All Japan Pro Wrestling

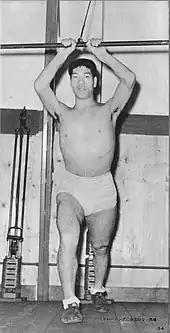
Giant Baba, the founder of All Japan and owner until his death in January 1999

The promotion was founded by Shohei "Giant" Baba and the Momota brothers, Mitsuo and Yoshihiro, sons of Rikidōzan. Baba, a former professional baseball pitcher, joined the Japan Pro Wrestling Alliance (JWA) in 1960. In October 1972, he left the JWA and formed his own group, All Japan. Their first card was on October 21, 1972, at Machida City Gym in Tokyo, Japan. The inaugural roster included Baba, Mitsuo Momota, Akio Sato, Samson Kutsuwada, Motoshi Okuma and Mashio Koma. Thunder Sugiyama, who had recently left International Wrestling Enterprise, also came along to help and brought some lower-level IWE wrestlers with him on a freelance basis. Some personalities from North America also helped with the few cards, including Dory Funk Sr., Terry Funk, Bruno Sammartino, Dominic DeNucci, Freddie Blassie and The Destroyer.